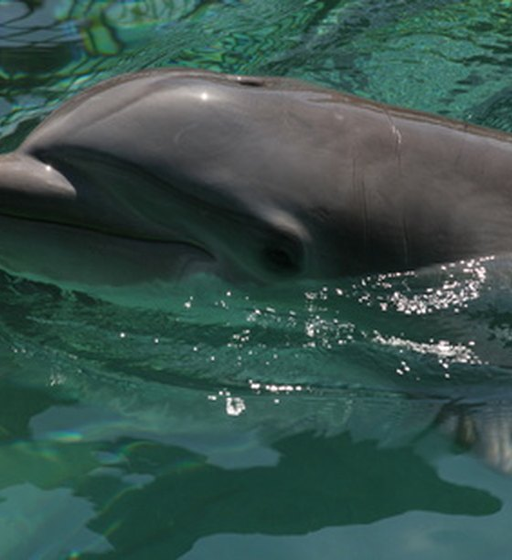
the bottle nosed dolphin is found in the waters around continent .